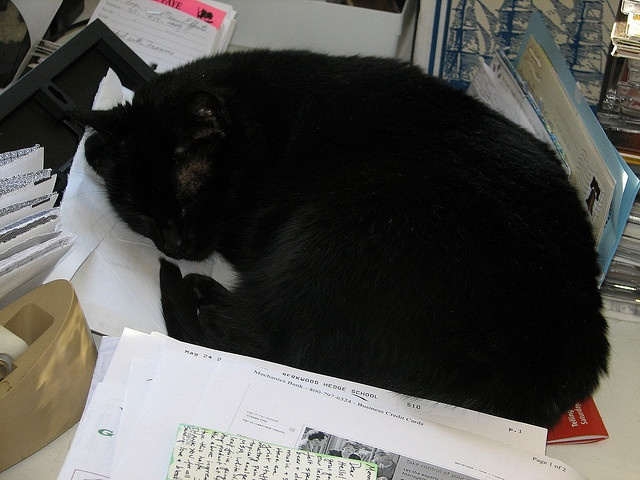
A large black cat laying on top of a book.
A cat laying next to tape and a pile of papers.
A black cat asleep on top of some mail.
Black cat curled up, sleeping, on a cluttered desk.
The black cat is sleeping on the papers.